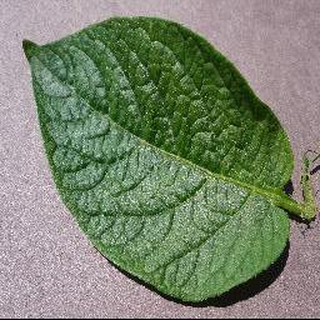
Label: healthy_potato